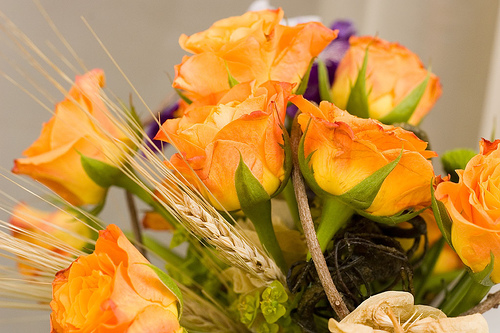
Flower: rose